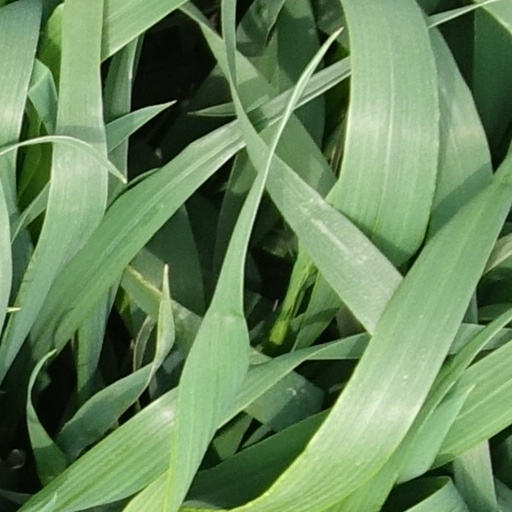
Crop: wheat